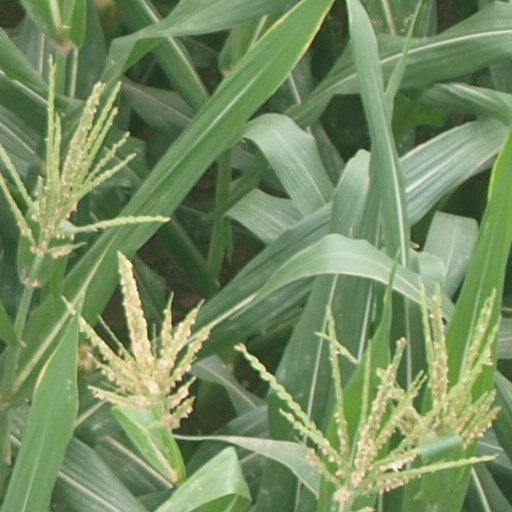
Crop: maize; corn